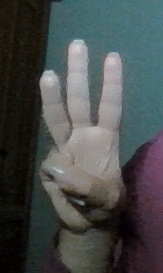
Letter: thaa